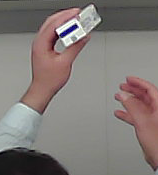
Product: sensodyne_toothpaste